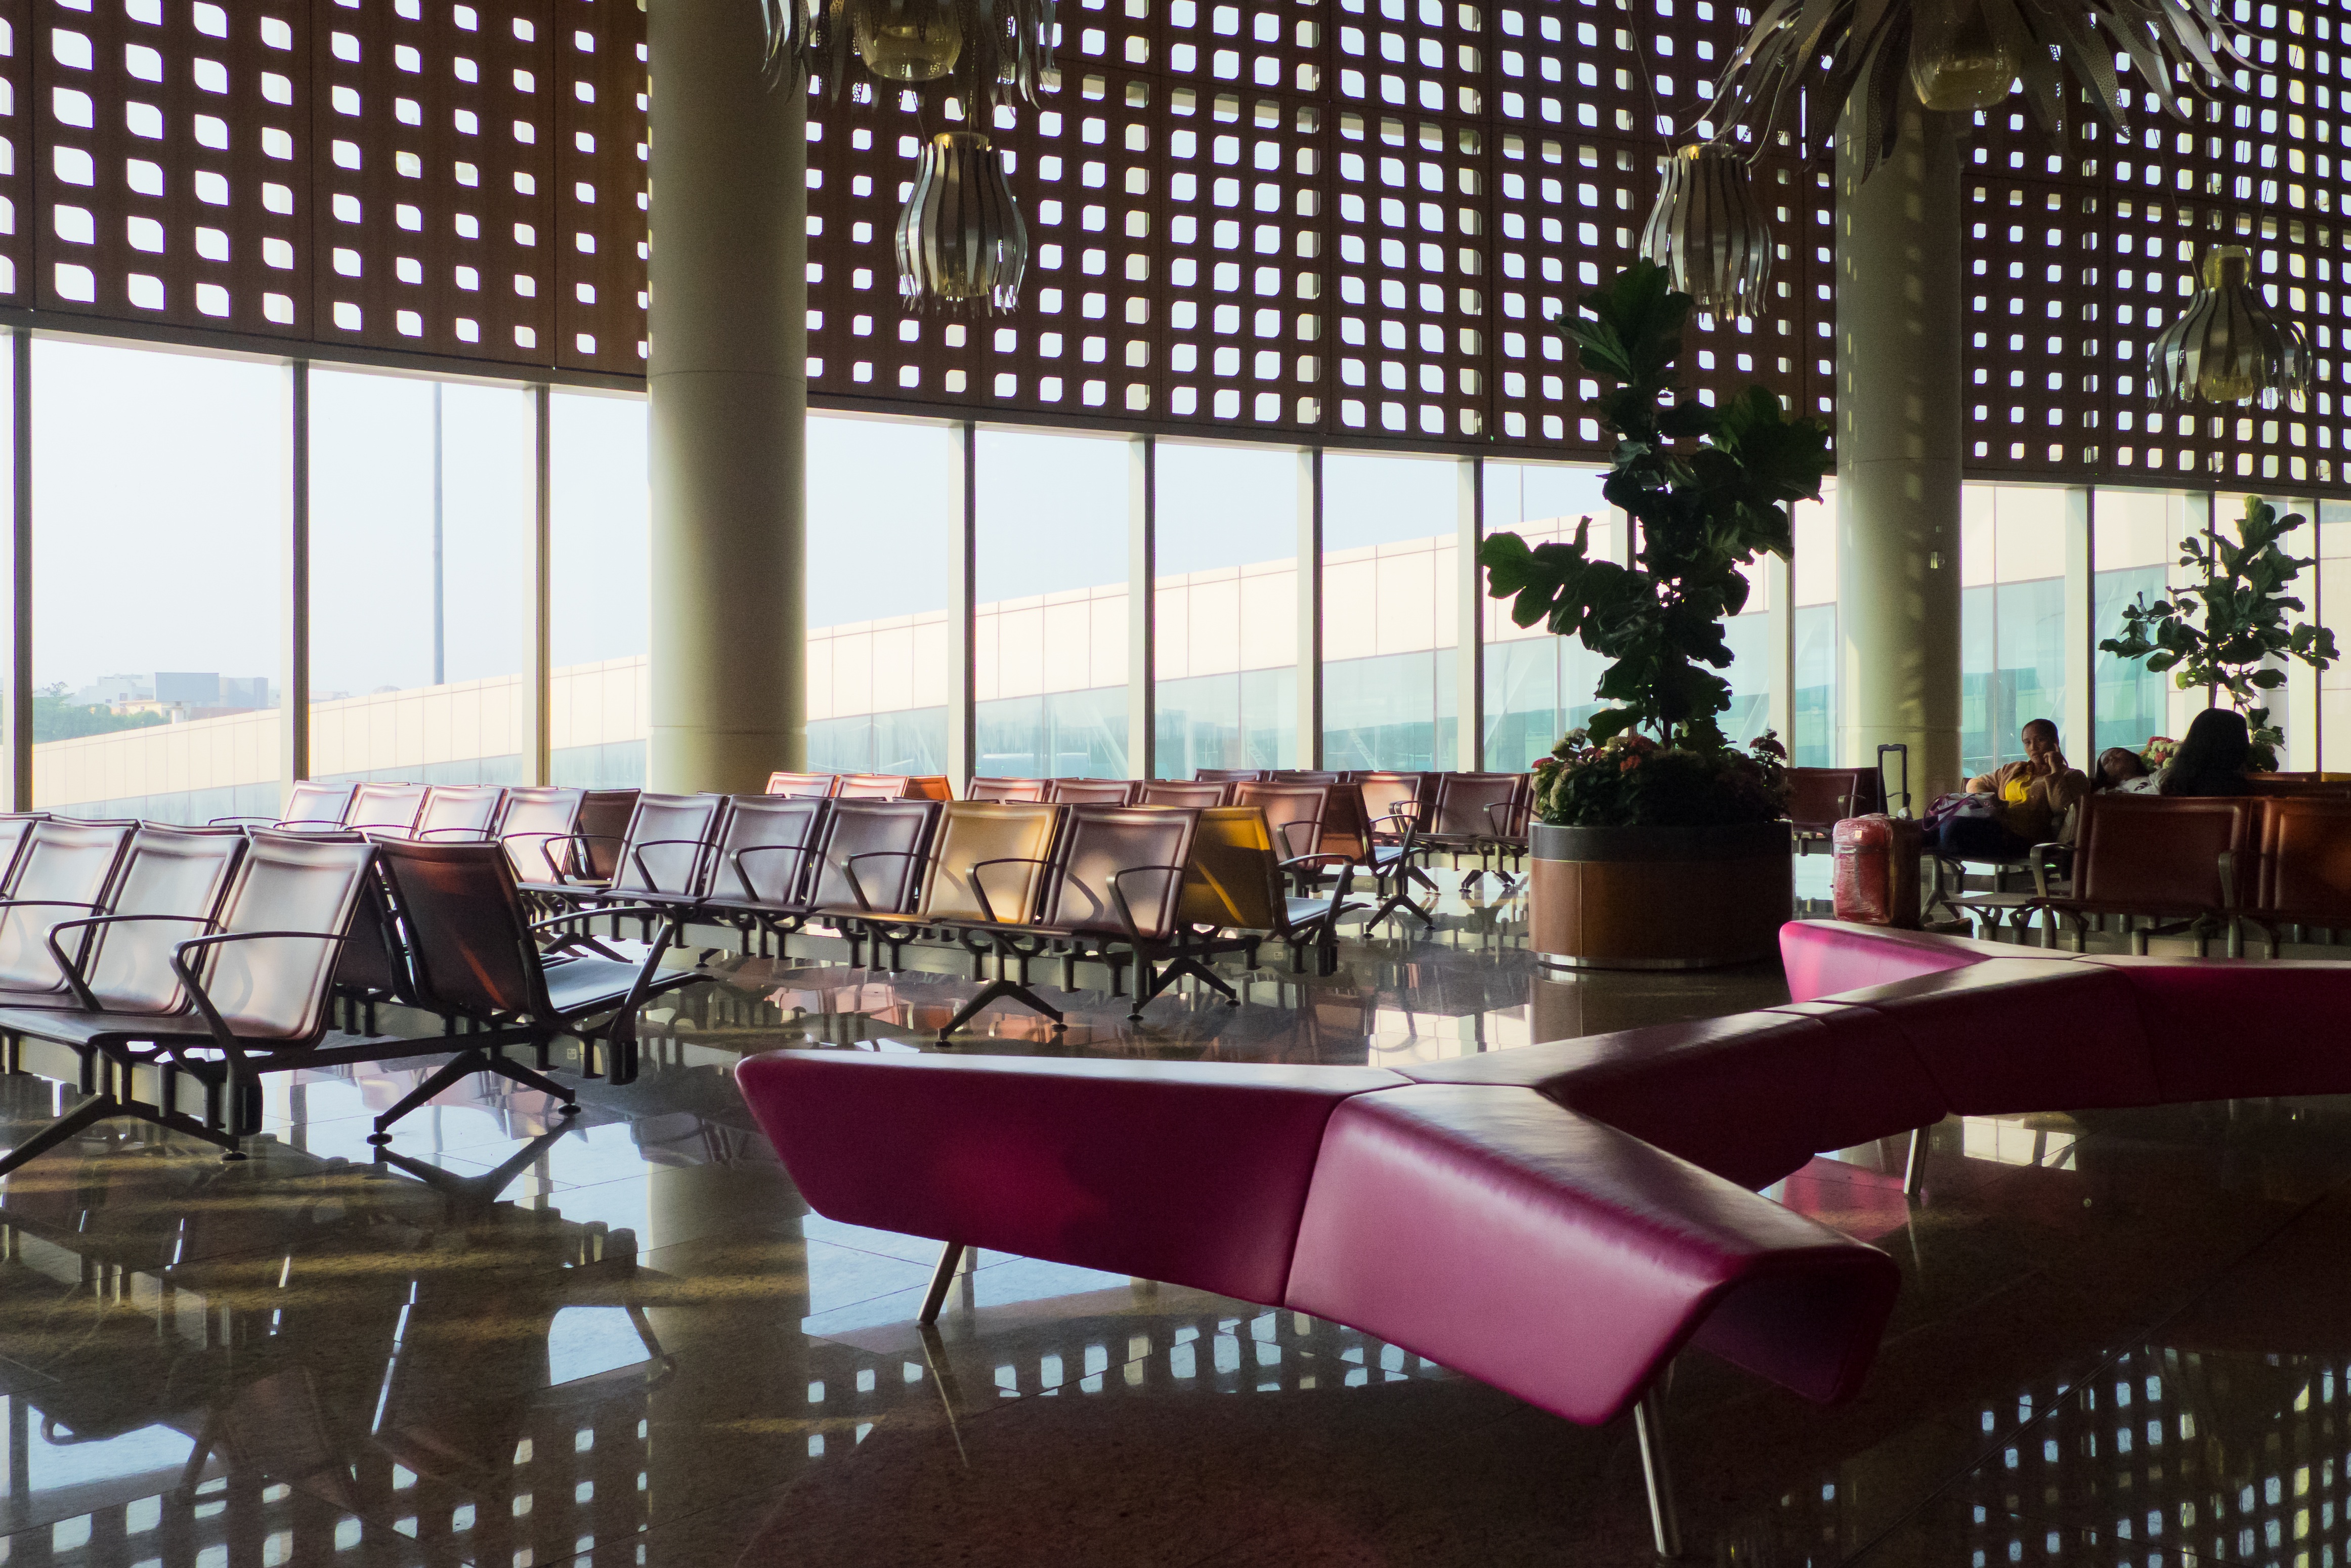
restaurant, airport, bar, meal, plaza, interior design, chairs, resort, lobby, mumbai, sofas, convention center, function hall